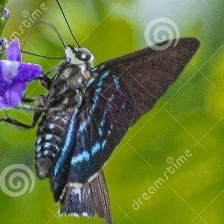
Species: MANGROVE SKIPPER